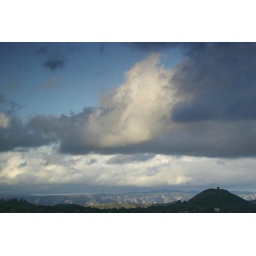
Clearing sky over the Conejo Valley, as viewed from our upstairs window and the telephoto.